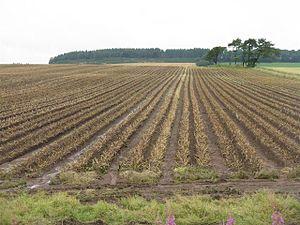
En agriculture, le défanage est une opération culturale qui consiste à détruire, partiellement ou totalement les « fanes », c'est-à-dire les tiges et le feuillage, des pommes de terre avant de procéder à la récolte. En général, le défanage se pratique dix à quinze jours avant la date de la récolte.
Un défoliant est un herbicide qui a pour premier effet voulu de faire tomber les feuilles des arbres par sa toxicité foliaire. Il est classé dans la famille des biocides.